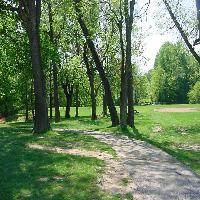
Weather: sun or clear